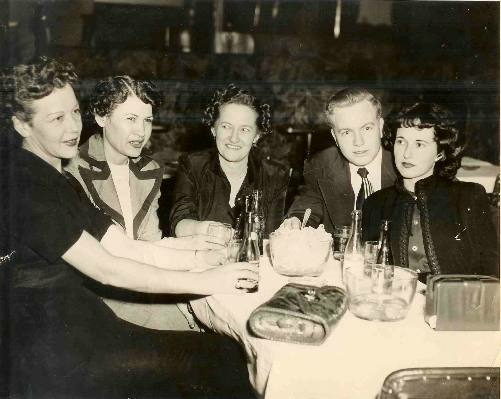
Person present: Yes